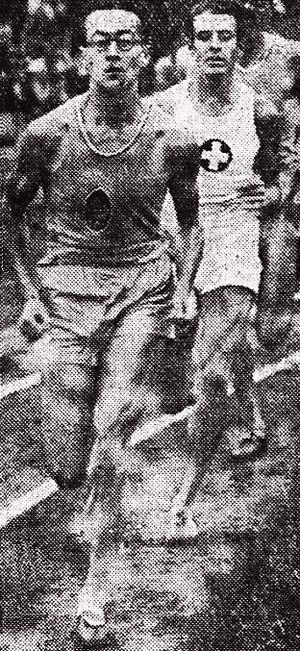
Jacques Lévèque, vainqueur du 800 mètres lors de France-Suisse 1938 à Bâle.
Jacques Lévèque, est un athlète français spécialiste du 800 mètres.